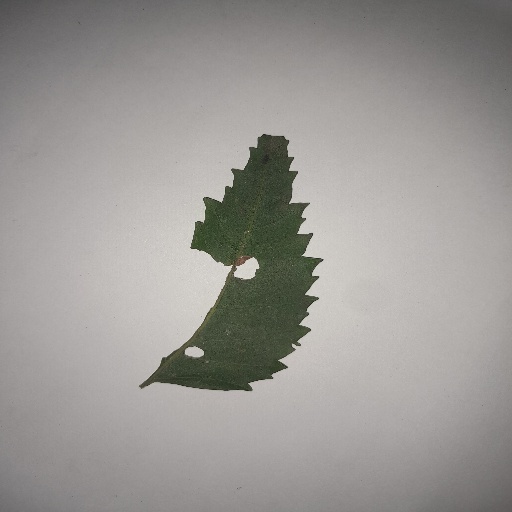
Species: Neem
Leaf condition: Shot Hole Leaf